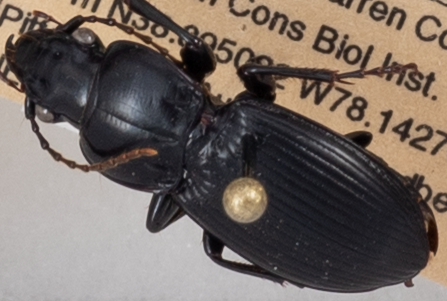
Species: Cyclotrachelus sigillatus
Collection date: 2021-08-12
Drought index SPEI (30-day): -0.436
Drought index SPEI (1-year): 0.142
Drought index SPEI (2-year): -0.226